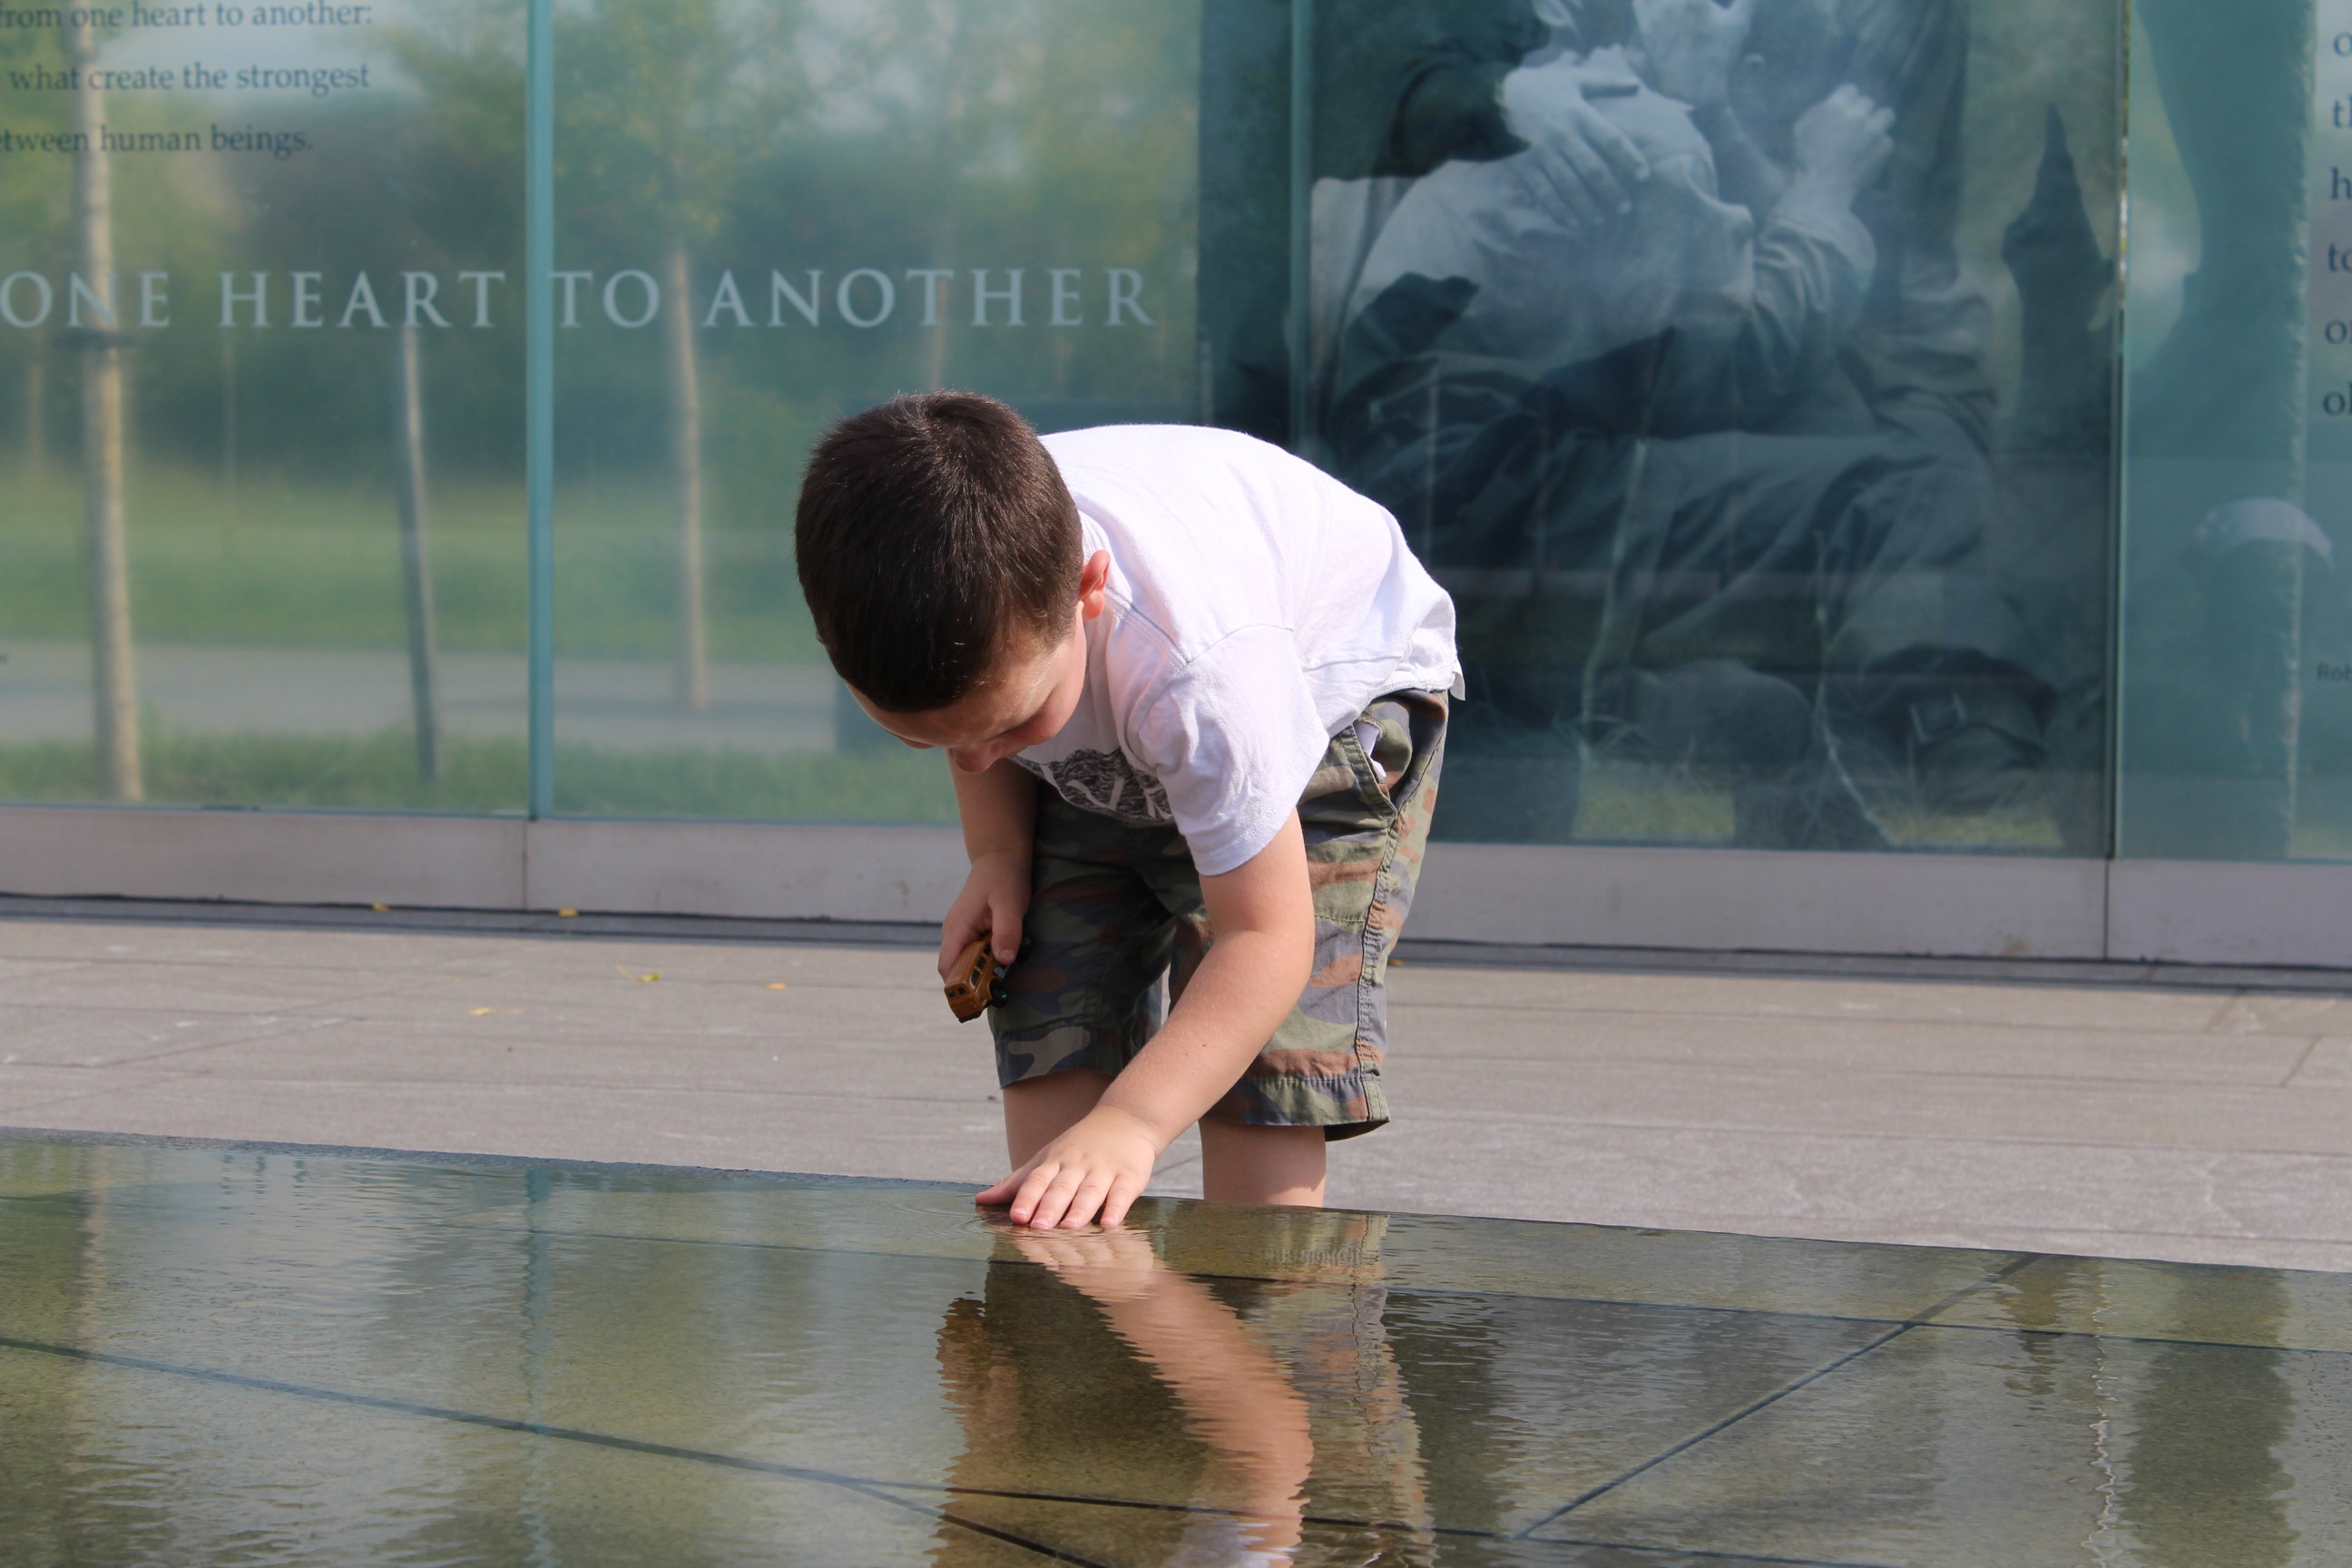
water, people, white, rain, boy, kid, male, young, child, washington, memorial, family, photograph, day, washington dc, wounded warrior, human positions